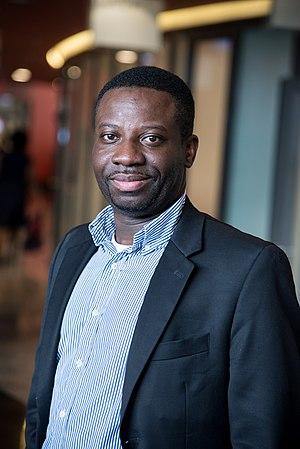
Jonathan Mboyo Esole, né à Kinshasa, est un physicien congolais, spécialiste de la théorie des cordes et par ailleurs très investi dans l'éducation des jeunes et notamment des filles en RDC.